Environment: real
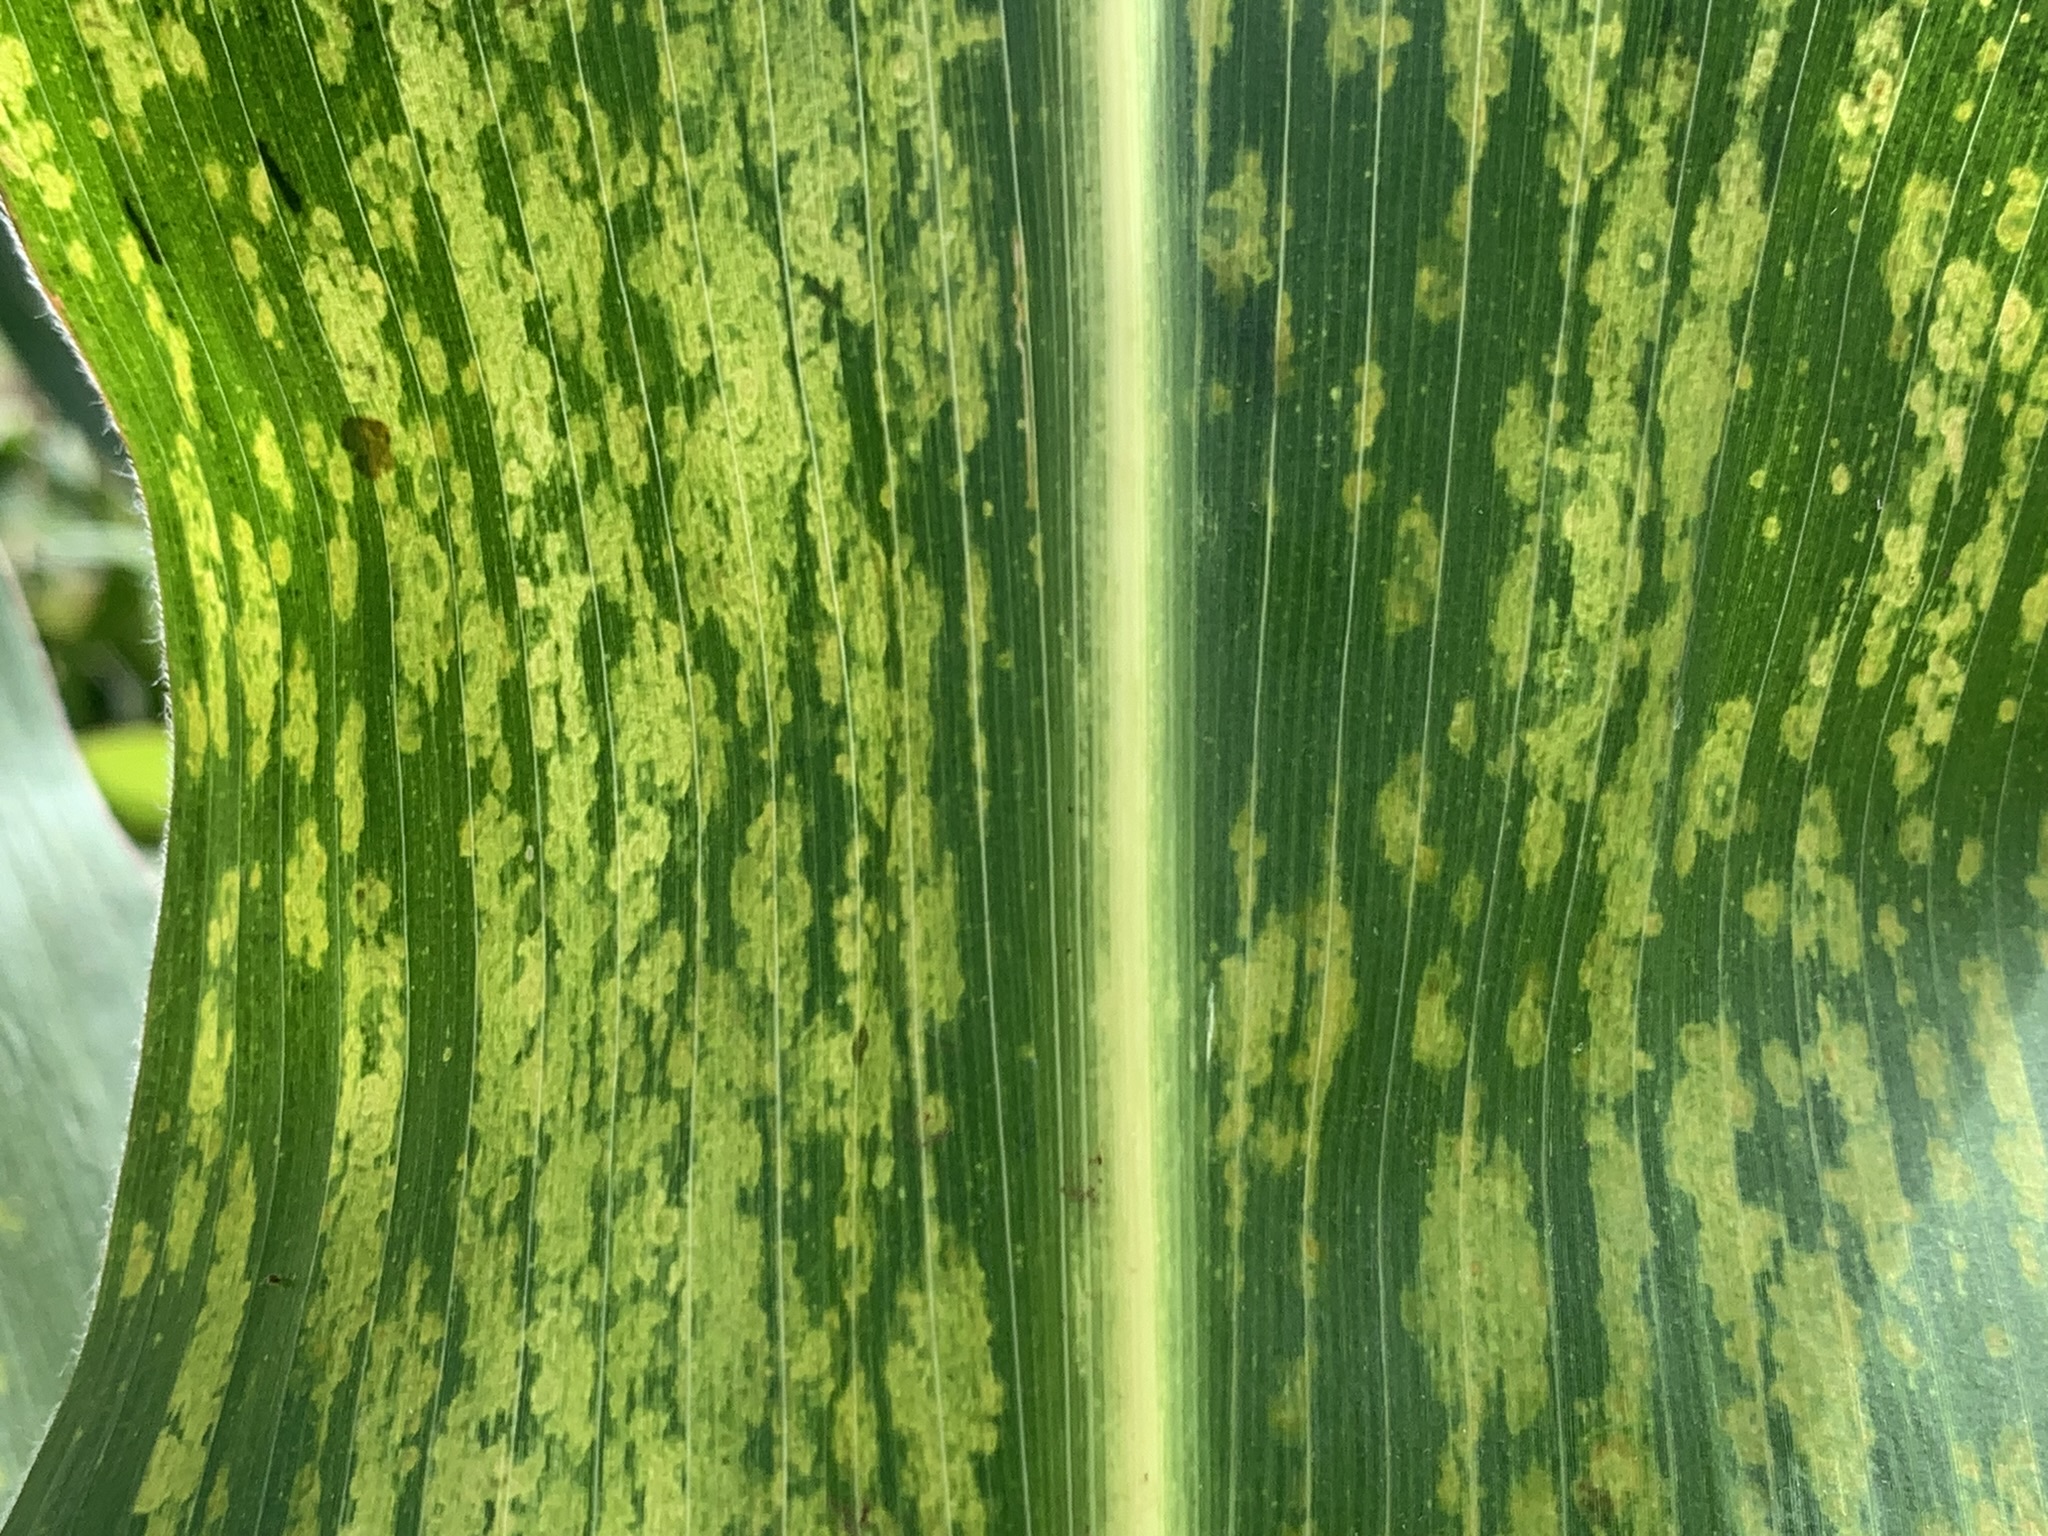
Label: lethal_necrosis